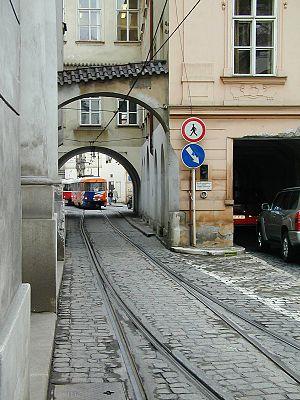
Voies imbriquées du tramway de Prague, rue Letenská, Malá Strana